Coat of arms of Curaçao

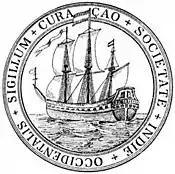

Before 1964, the coats of arms of the Netherlands, and later, the Netherlands Antilles were used on Curaçao, as it did not have a coat of arms of its own. As an alternative, a modified version of the seal of the Dutch West India Company (GWC) was adopted in 1795 as the seal of Curaçao. It featured a sailing ship surrounded by the Latin text: .